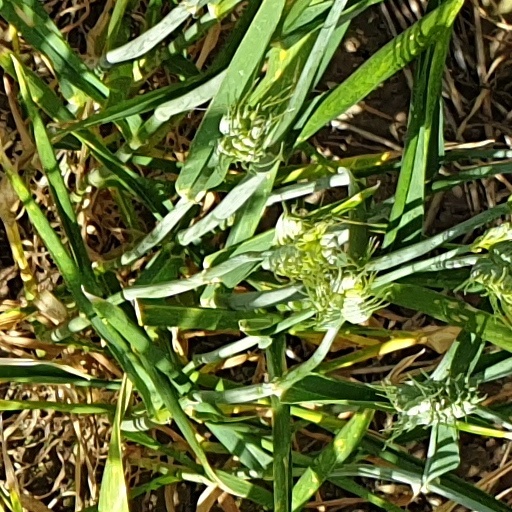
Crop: wheat